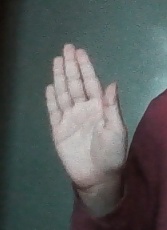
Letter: seen